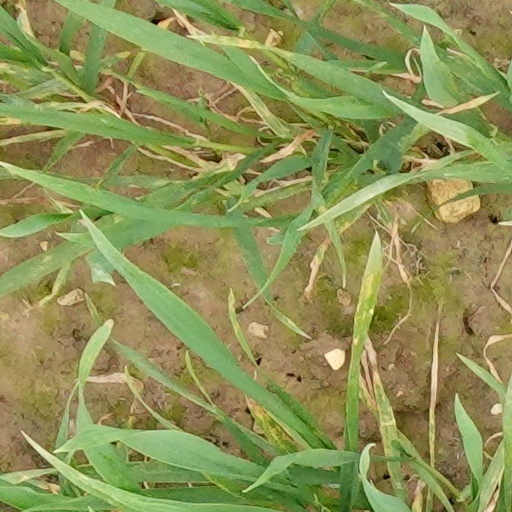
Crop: wheat